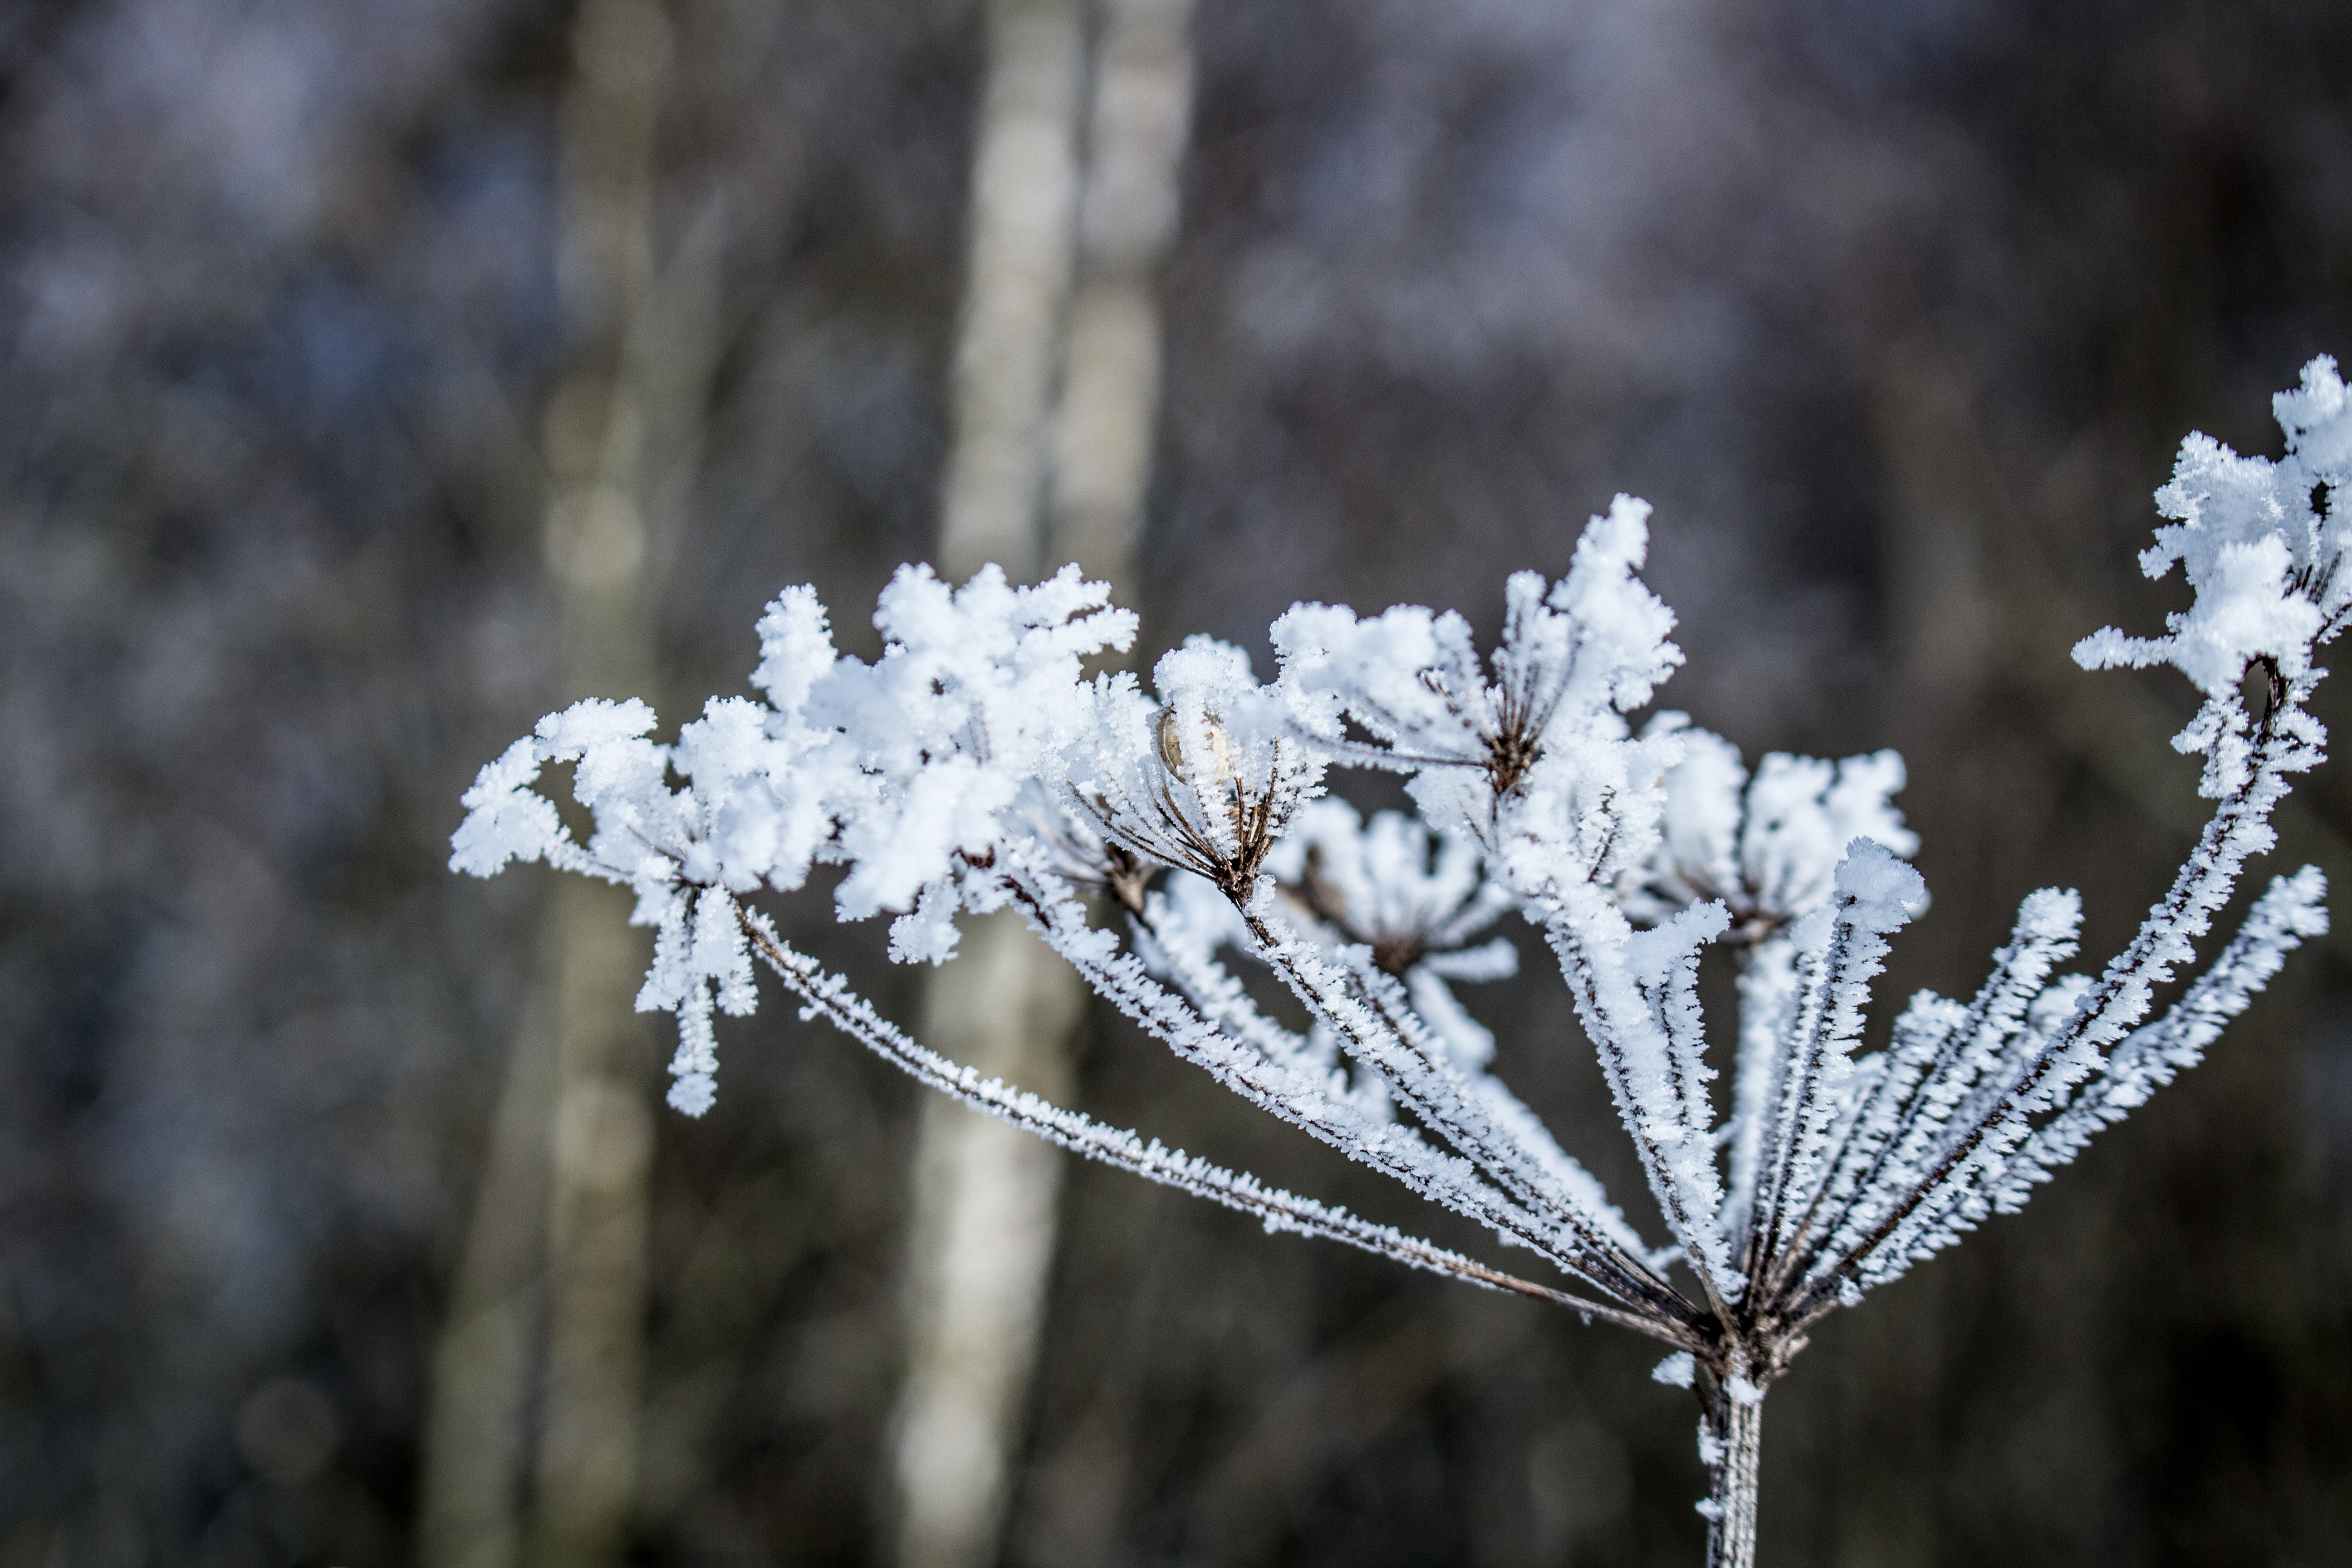
tree, nature, branch, blossom, snow, winter, plant, leaf, flower, frost, ice, spring, botany, flora, season, twig, close up, freezing, macro photography, plant stem